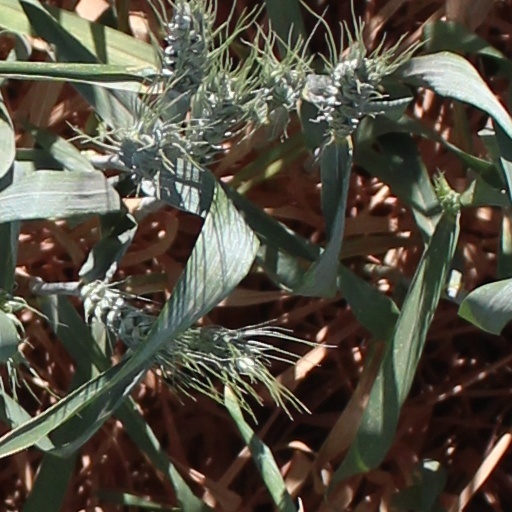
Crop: wheat